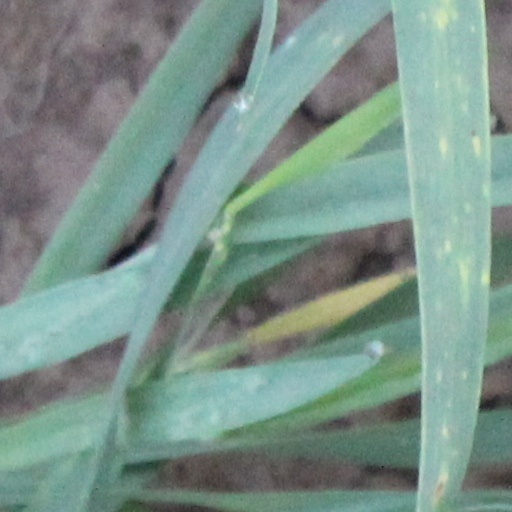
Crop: wheat